Question: Please indicate a possible affordance area of bicycle that can be used for sitting
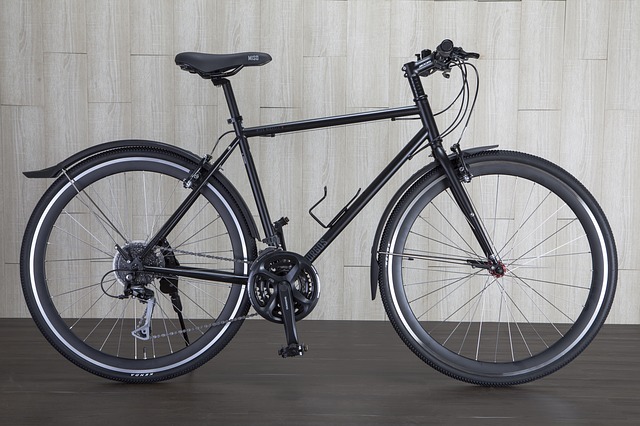
Answer: [176, 50, 272, 80]